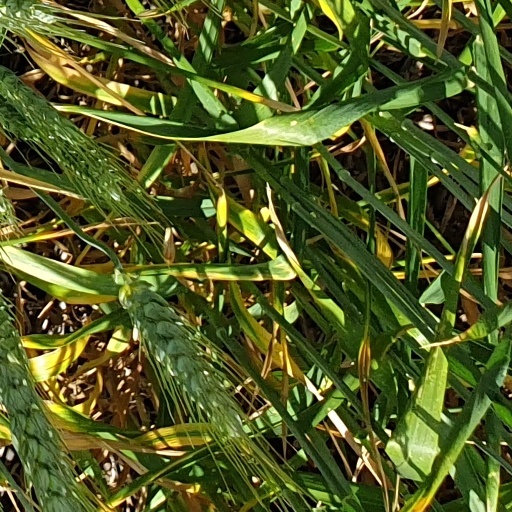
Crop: wheat